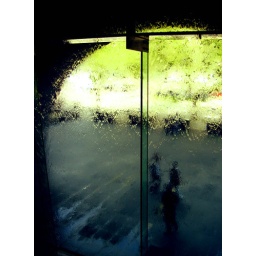
View through the water glass front of the National Gallery of Victoria in Melbourne